Joan Sebastian

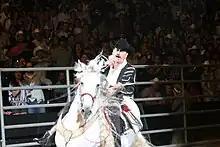
Sebastian horse riding and performing at the Pepsi Center in 2009

In 2006, Sebastian was inducted into the "Billboard" Latin Music Hall of Fame for his prolific songwriting and musical arrangements. Sebastian was awarded Songwriter of the Year three times by ASCAP and received the Golden Note Award in 2007 in recognition of his songwriting career.